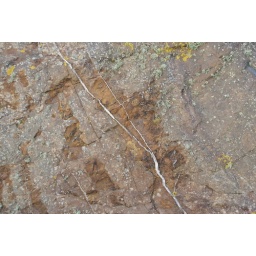
Seam in a red sandstone rock